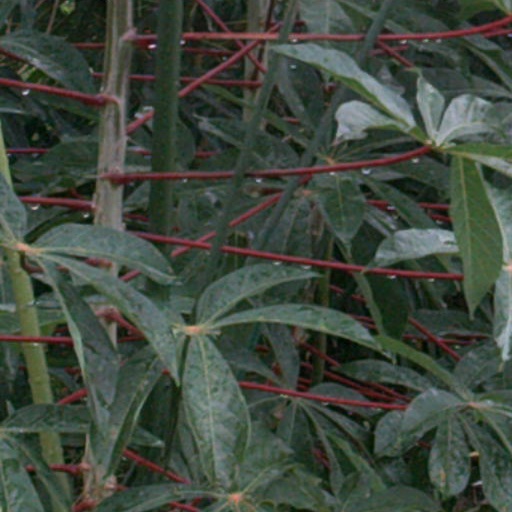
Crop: cassava